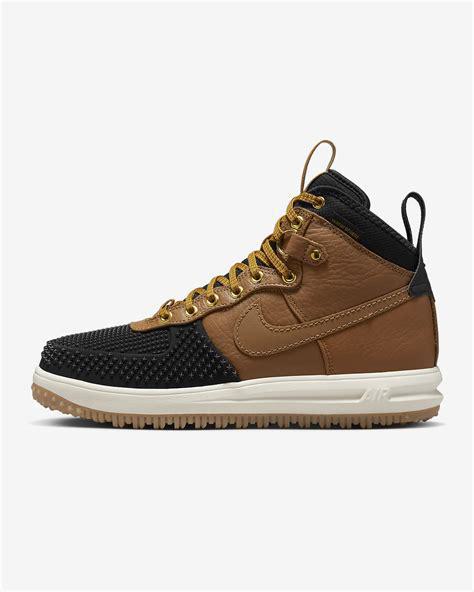
Brand: Nike
Model: Lunar Force 1 Duckboot